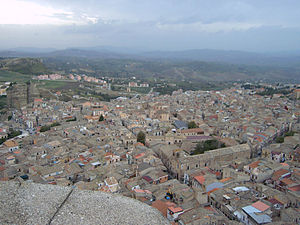
Corleone
Citta de Corleone
Corleone er en lille by og en kommune med ca. 12.000 indbyggere i provinsen Palermo på Sicilien.